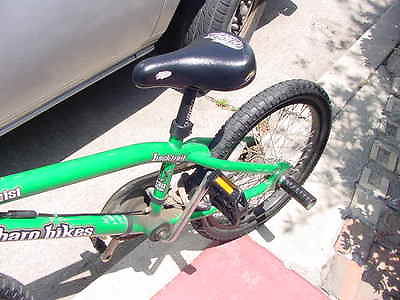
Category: bicycle